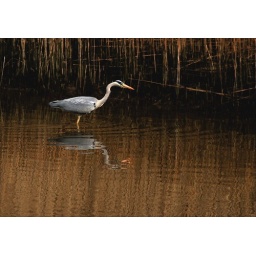
Fishing in a golden lake